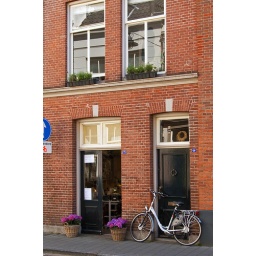
Den Bosch - A bike against a brick building